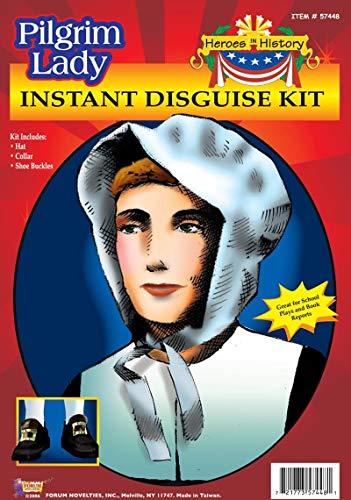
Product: Forum Novelties Women's Heroes In History Pilgrim Lady Disguise Kit
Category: Clothing, Shoes & Jewelry | Costumes & Accessories | Women | Costumes & Cosplay Apparel | Costumes
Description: Heroes in history pilgrim lady disguise kit.
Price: $11.99